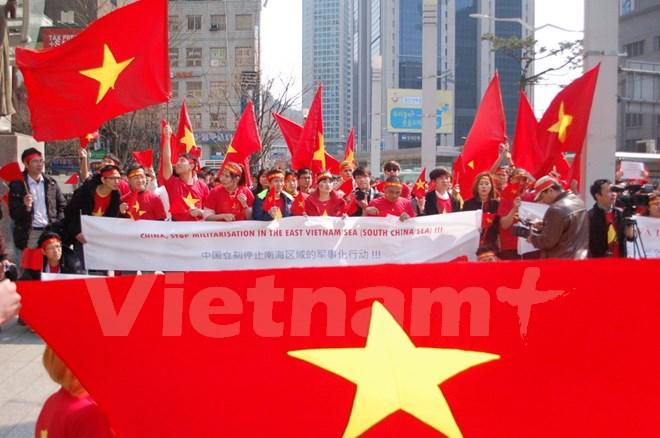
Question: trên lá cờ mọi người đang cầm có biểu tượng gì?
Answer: trên lá cờ mọi người đang cầm có biểu tượng ngôi sao vàng năm cánh